Protea acaulos

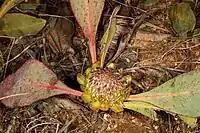
"Protea acaulos" flowering at ground level, at Jonkershoek Nature Reserve, Stellenbosch, Western Cape, South Africa

"Protea acaulos" is an endemic species of the Western Cape province of South Africa, but it is nonetheless widespread in this province. It is found on the Cape Peninsula in the southwest, and furthermore grows on the flats north to the Cederberg in the northwest, to the Elim Flats in the Agulhas Plain, the Caledon Swartberg, and the Riviersonderend Mountains, eastwards to Bredasdorp.